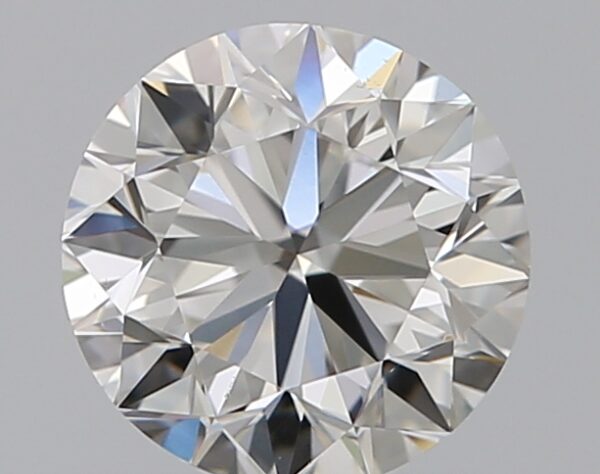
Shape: round
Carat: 0.9
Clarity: VS1
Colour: F
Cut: VG
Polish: EX
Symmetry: VG
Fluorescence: N
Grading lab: GIA
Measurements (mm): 5.96 x 6.03 x 3.86